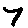
Label: 7